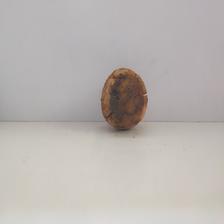
Size: Spoiled